Channon Thompson

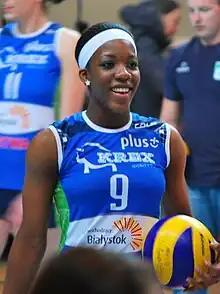
Thompson in 2010

Channon Thompson (born 29 March 1994) is a Trinidad and Tobago female volleyball player, playing as a s. She was part of the Trinidad and Tobago women's national volleyball team.